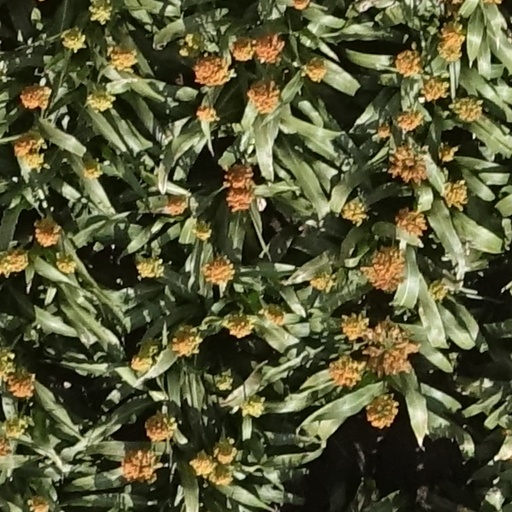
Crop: sorghum